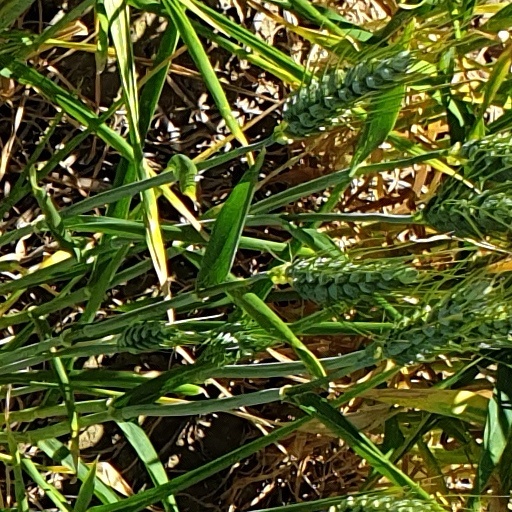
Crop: wheat